Matt Bevin

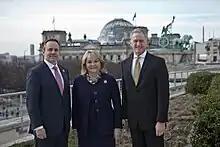
Bevin with Governors Mary Fallin of Oklahoma and Dennis Daugaard of South Dakota in Berlin, Germany, in March 2017

In January 2016, Bevin's administration sent a cease and desist letter to Planned Parenthood of Indiana and Kentucky ordering it to stop performing abortions at its clinic in Louisville because it did not have the required license. The clinic claimed it had been given permission to perform the procedures by Beshear's inspector general just prior to Bevin taking office, but nonetheless halted the procedures on January 28. Bevin filed suit against Planned Parenthood in February, claiming it had illegally performed 23 abortions without a license; the suit said Planned Parenthood's licensure application was deficient because it did not include agreements with a hospital and ambulance service to care for patients in case of complications, as required by state law, and that Beshear's inspector general was wrong in instructing the organization to begin performing abortions before the license was approved. Planned Parenthood countered that, before the license could be finalized, the abortion facility would have to be subjected to an unannounced inspection, requiring that abortions were already being performed there. In March, the University of Louisville Hospital announced that it had backed out of a transfer agreement with Planned Parenthood, saying it had been pressured to do so and felt that its state funding was in jeopardy. A spokesman for Bevin denied that the pressure had come from anyone in the administration.